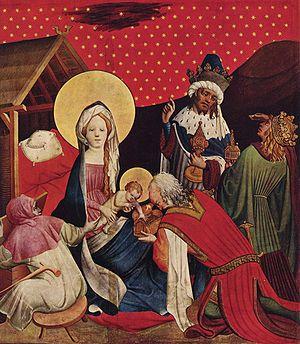
Cet article recense les timbres d'Allemagne émis en 2006 par la Deutsche Post World Net.